James H. Douglas Jr.

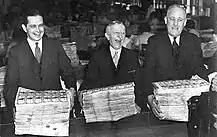
James H. Douglas Jr. during his tenure as Assistant Secretary of the Treasury.

Douglas was admitted to the Illinois Bar in 1925, and joined the Chicago law firm of Winston, Strawn & Shaw, but left the firm after only a year to pursue opportunities in the investment banking. He join investment banking firm of Field, Glore & Company in 1929.